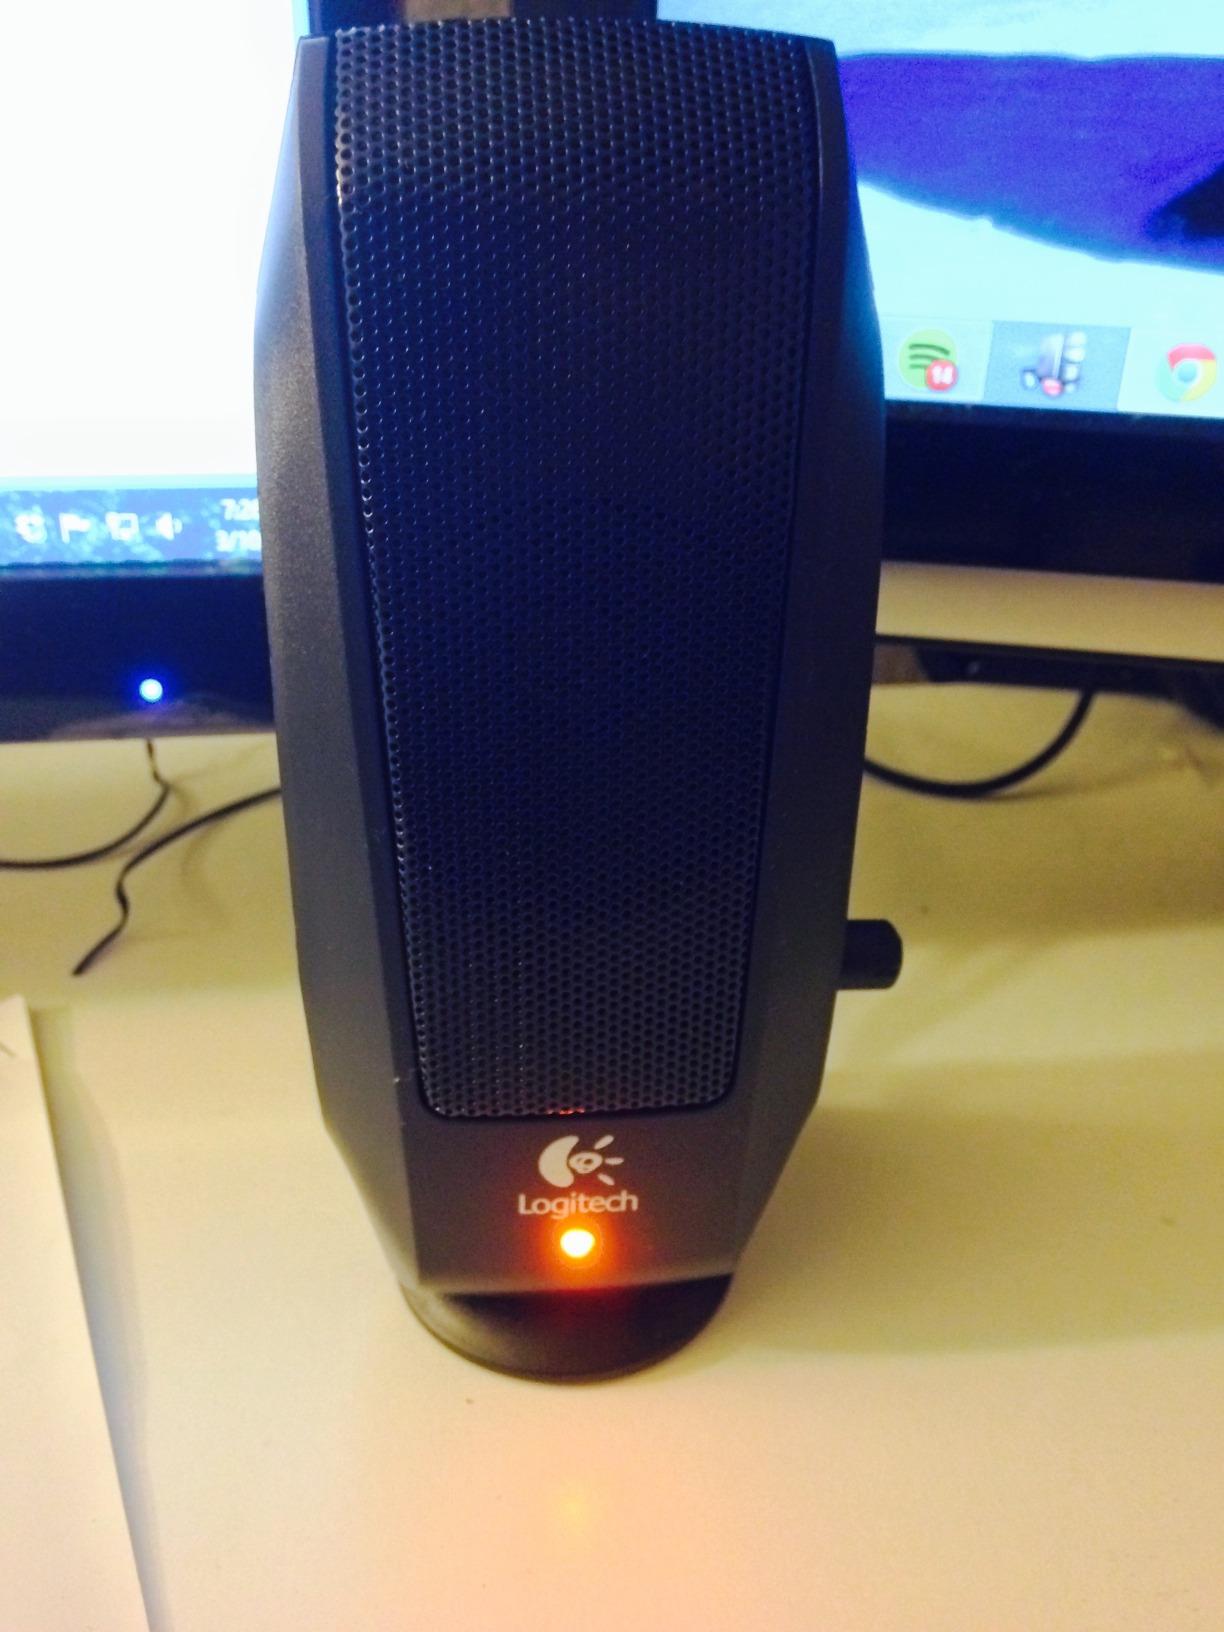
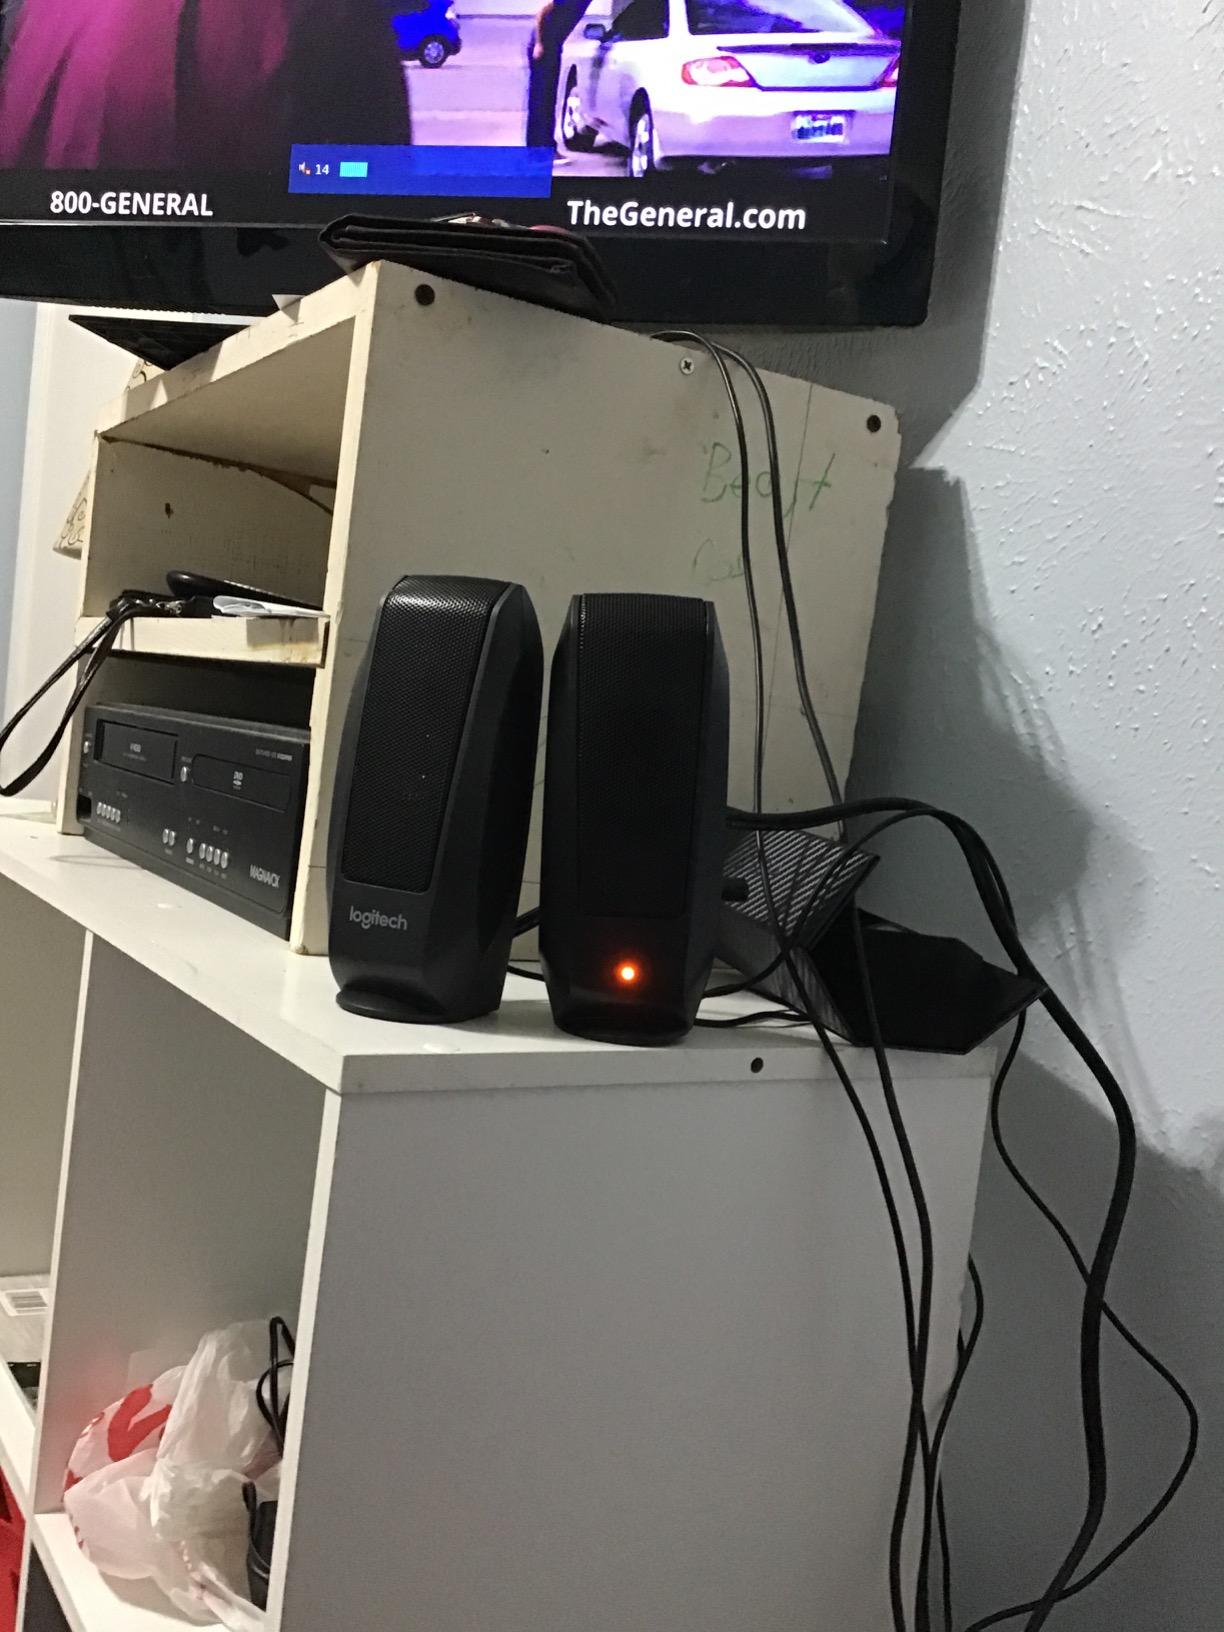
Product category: speaker
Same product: yes